Castlevania: Aria of Sorrow

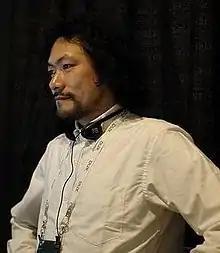
Producer Koji Igarashi, who led the production teams for previous "Castlevania" titles, led "Aria of Sorrow"s development.

"Aria of Sorrow" was unveiled at a press conference in San Francisco by executive producer Koji Igarashi on January 16, 2003. Igarashi had worked on previous "Castlevania" games such as "" and "". "Aria of Sorrow" was placed in production alongside "Harmony of Dissonance", resulting in both games sharing similar programming engines and gameplay elements. "Aria of Sorrow"s Ability souls, for example, provide the protagonist with innate abilities like the Relic items in "Harmony of Dissonance". Nevertheless, Igarashi claimed he wished to try a "different route" for the series with "Aria of Sorrow" via placing the game in a futuristic setting. Ayami Kojima, who had previously collaborated with Igarashi on the character designs of "Symphony of the Night" and "Harmony of Dissonance", was brought into the project. Following the "different route" motif, the character designs were made more contemporary, using modern clothing over the more medieval look of the previous "Castlevania" installments. In developing the game's back story, Igarashi partially based it on Nostradamus's prediction of a "big evil lord in 1999" and the 1999 solar eclipse in Eastern Europe.